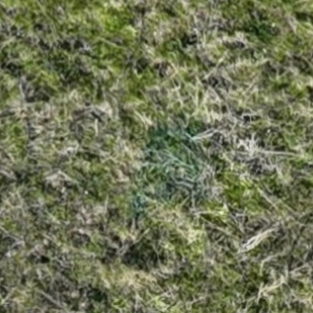
Month: october
Dye color: blue
Dye concentration: low